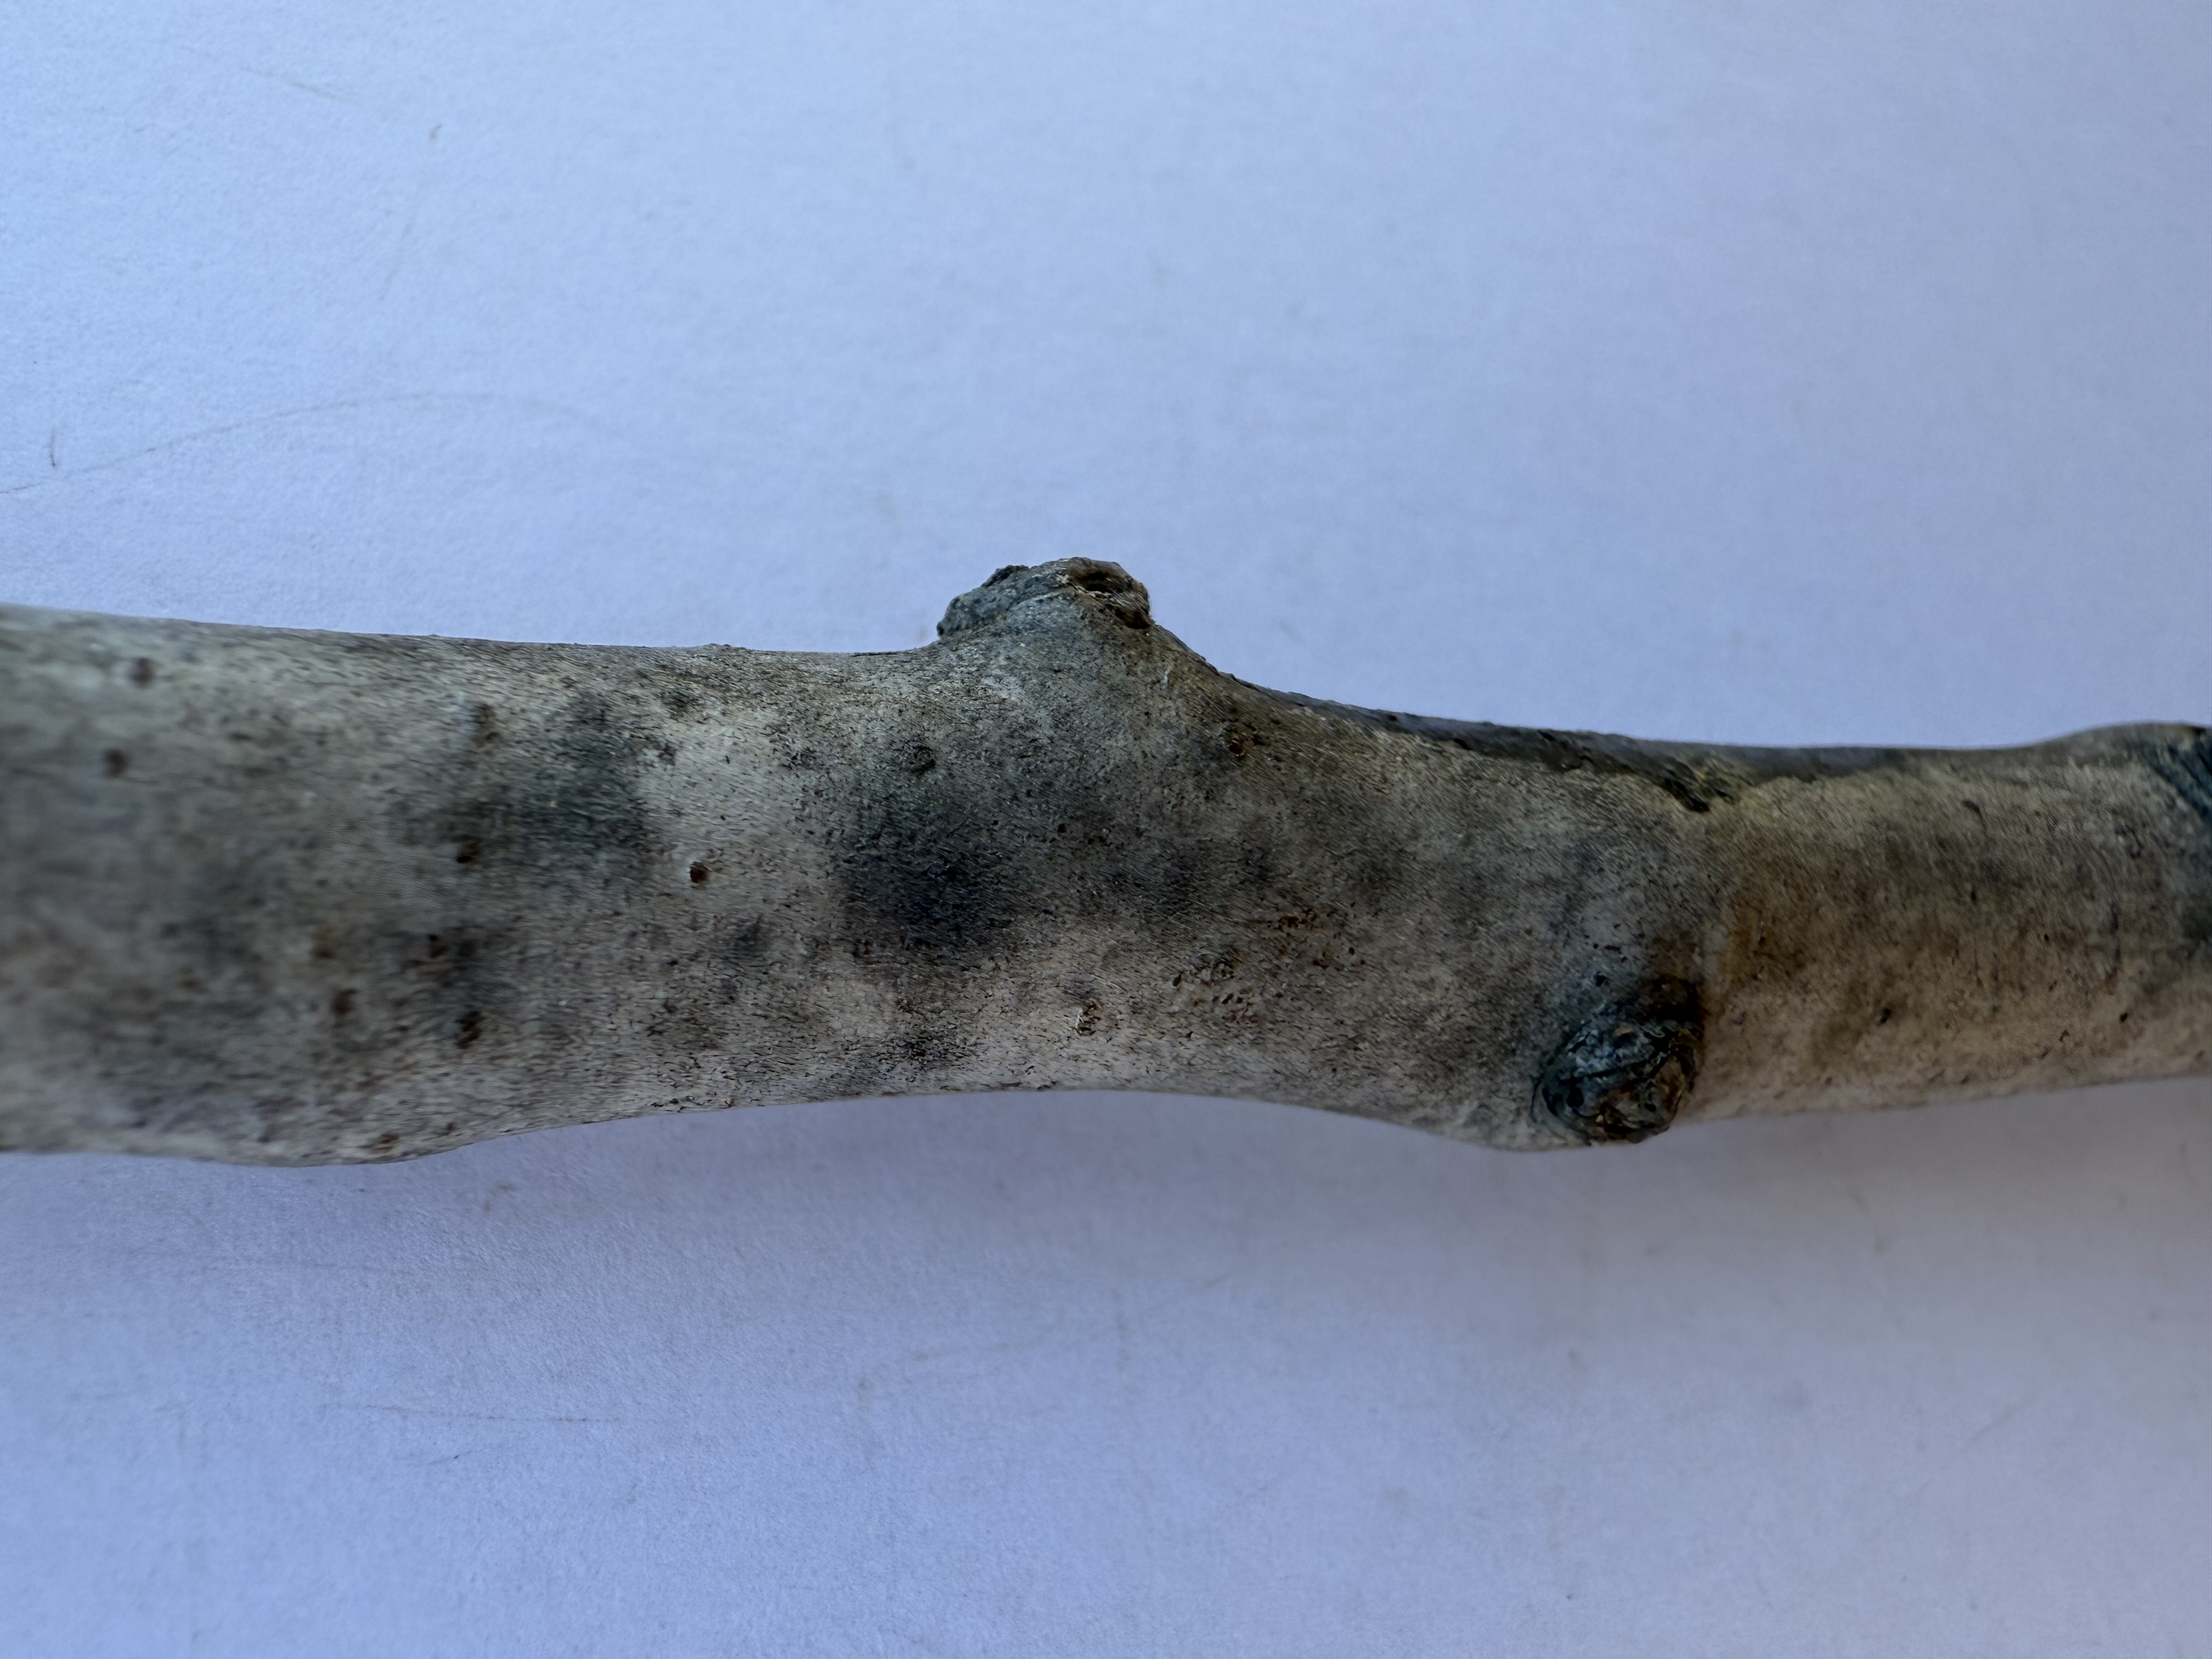
Variety: Kagizman Long Apple